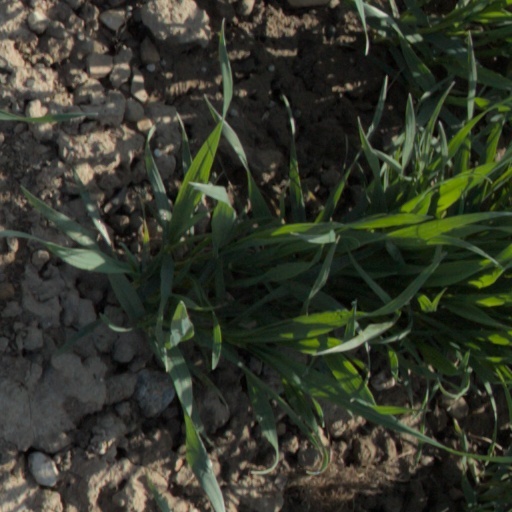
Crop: wheat